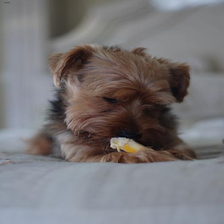
Species: dog
Breed: yorkshire terrier